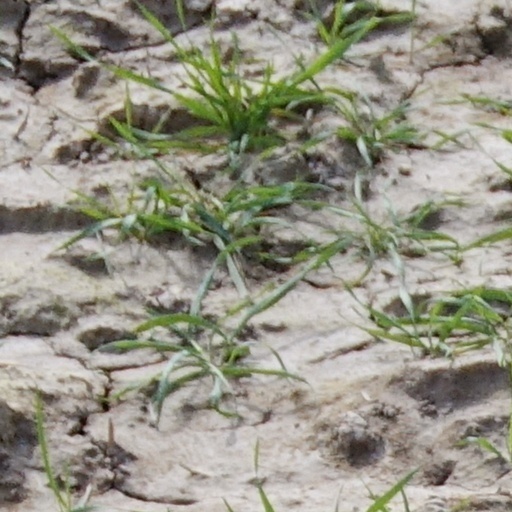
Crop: wheat